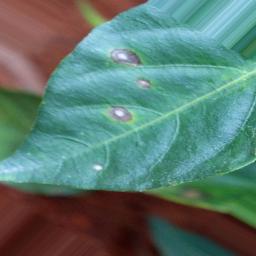
Label: cercospora